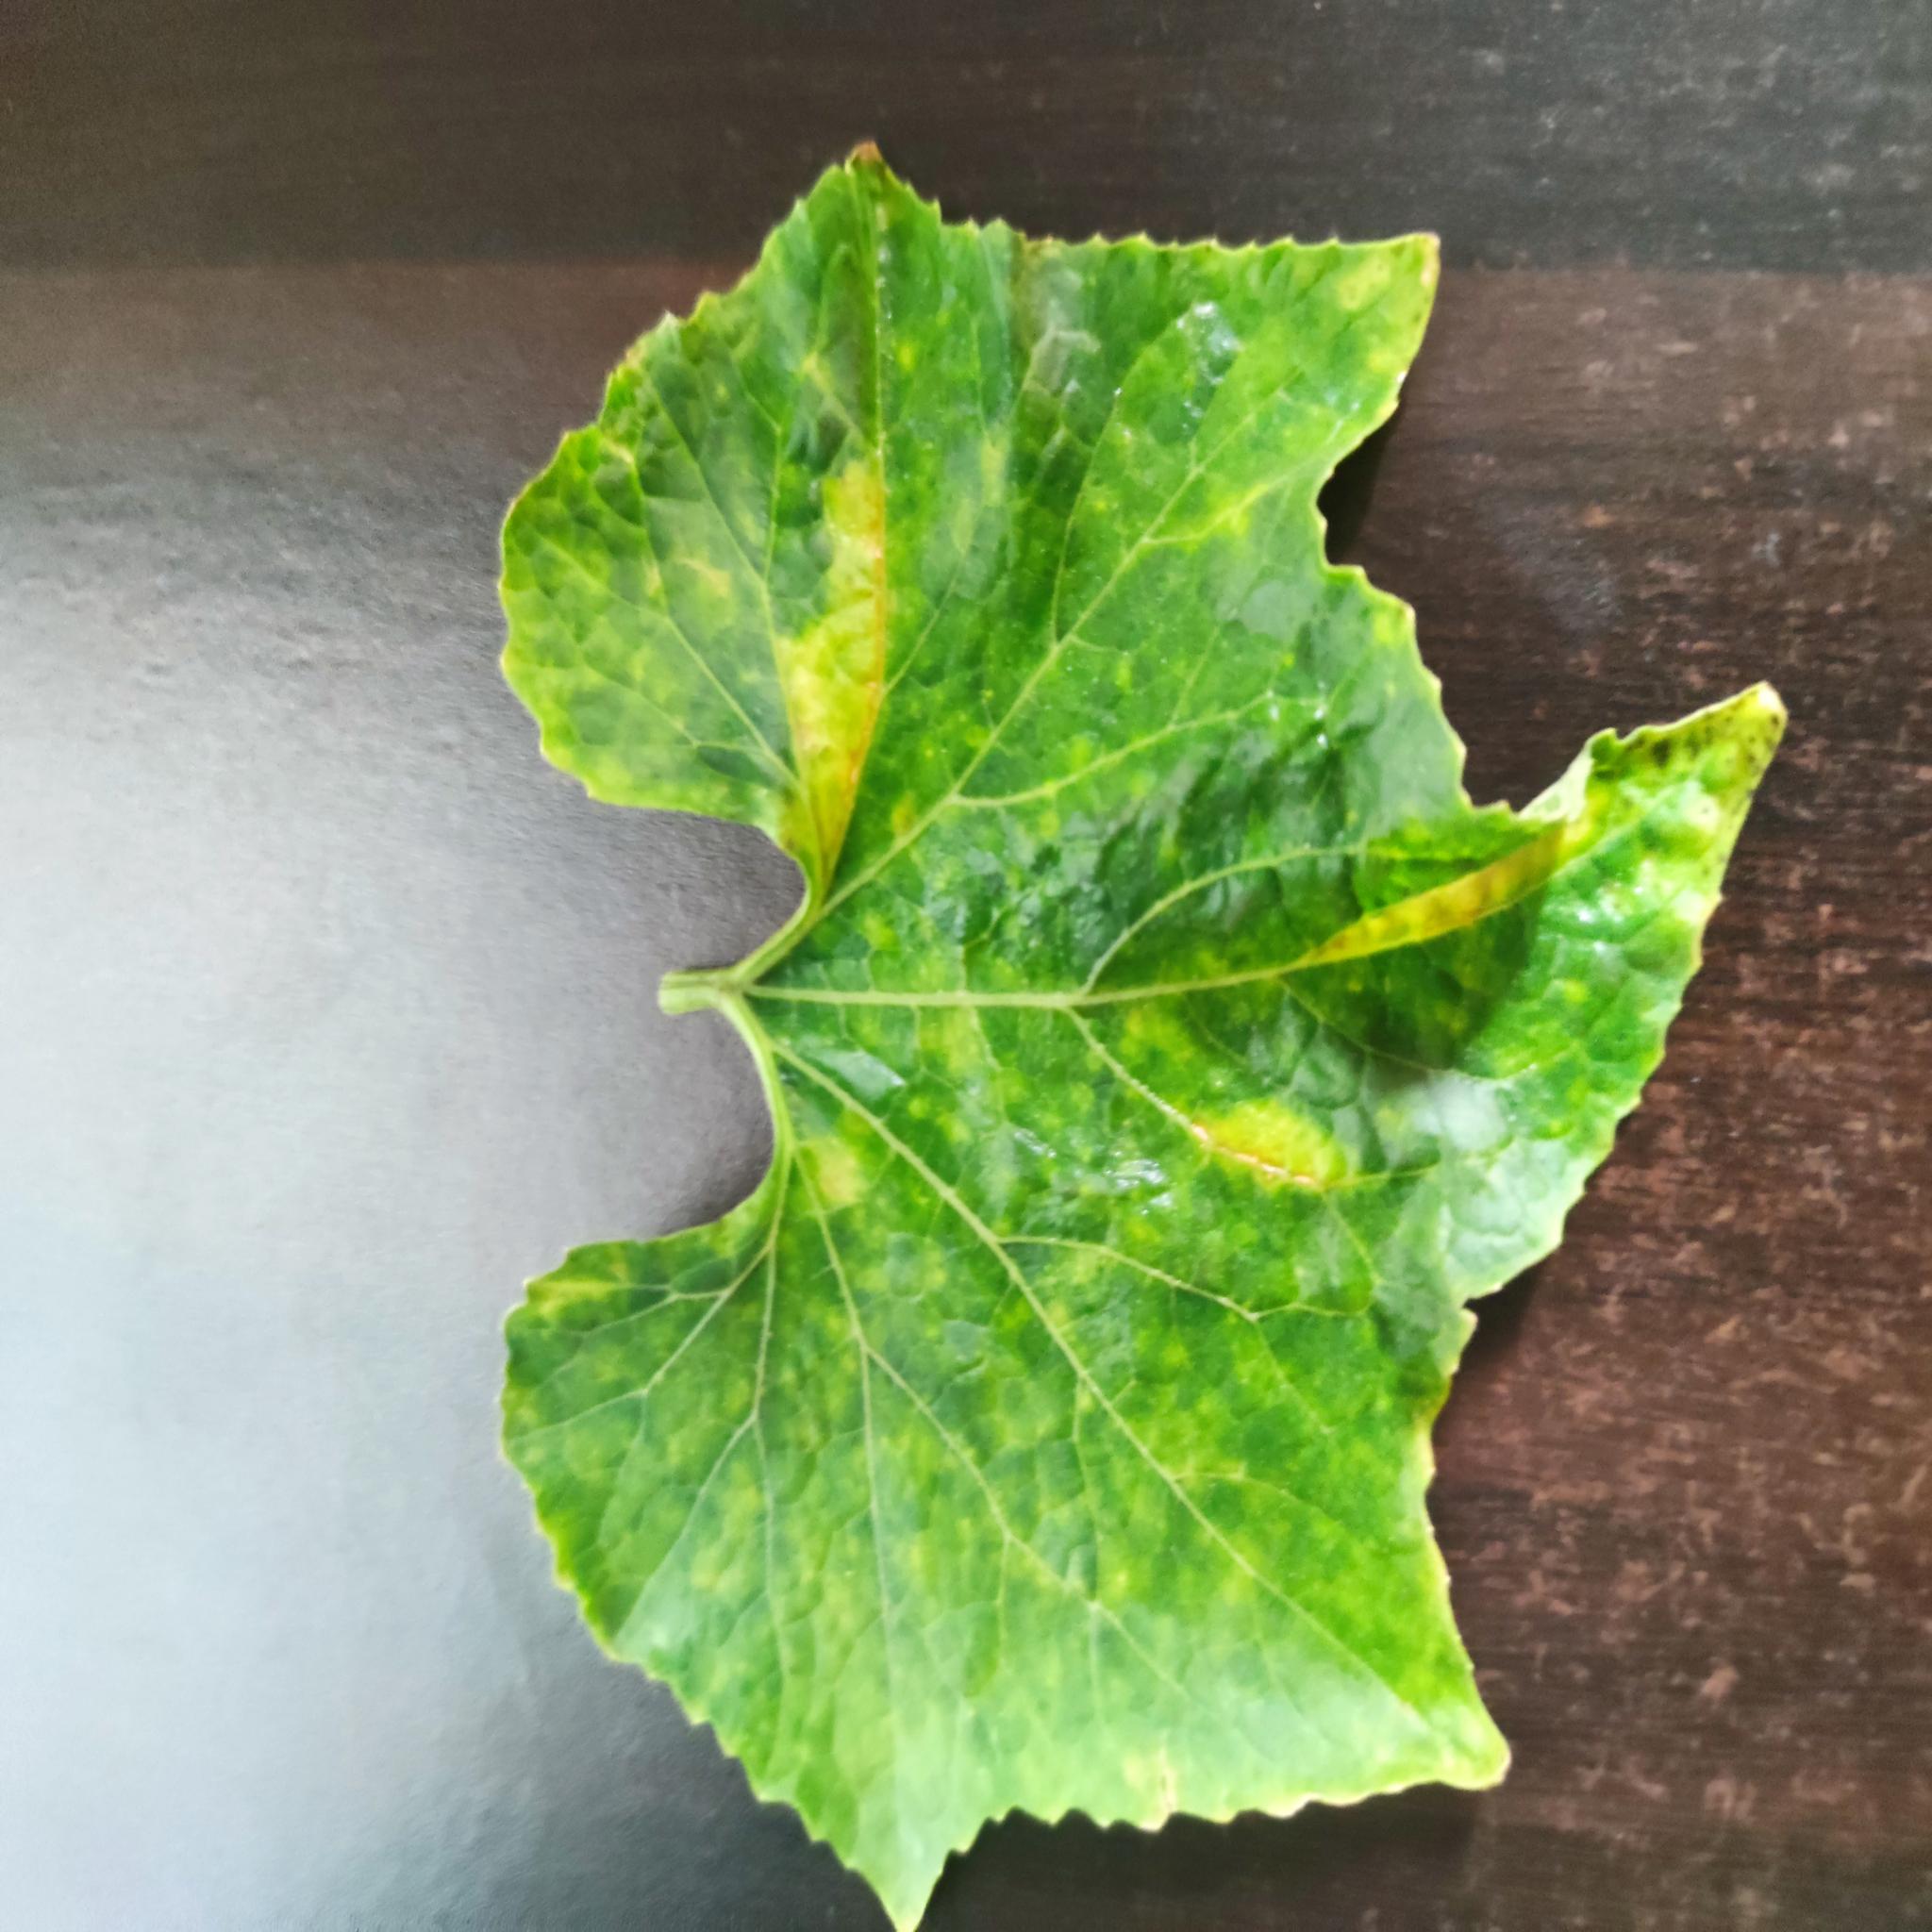
Label: Leaf curl